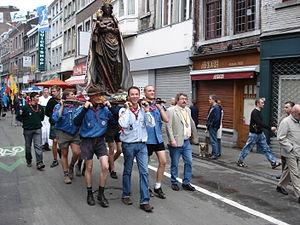
Le XV août en République libre d'Outremeuse est une fête religieuse et populaire qui se déroule à Liège pendant trois jours.
Les Vierges noires sont des effigies féminines qui appartiennent à l’iconographie du Moyen Âge européen. Elles figurent généralement la Vierge Marie, mais certaines d'entre elles représentent également Sara la noire ou sainte Anne. Elles tirent leur nom de leur couleur sombre, souvent limitée au visage et aux mains. La plupart d'entre elles sont des sculptures produites entre le XIᵉ et le XVᵉ siècle, mais parfois aussi des icônes de style byzantin des XIIIᵉ et XIVᵉ siècles. On trouve parmi elles de nombreuses Vierges à l’enfant.